Chappad Phaad Ke

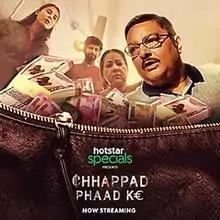
Release Poster

Chhappad Phaad Ke is a 2019 Indian Hindi-language comedy film directed by Sameer Hemant Joshi, produced and bankrolled by Yoodlee films, film division of Saregama with Vinay Pathak, Siddharth Menon, Ayesha Raza Mishra and Sheetal Thakur in lead roles for Hotstar Specials. The story revolves around a middle class family, who is low on finances but high on morals and how their life takes a turn when they find a bag full of money. It began streaming exclusively on Hotstar from 18 October 2019.